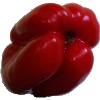
Label: Pepper Red 1